Annexation of the Crimean Khanate by the Russian Empire

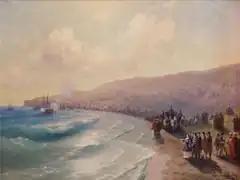
"Arrival of Catherine II in Feodosia", painting by Ivan Aivazovsky (1883)

The territory of the Crimean Khanate was annexed by the Russian Empire on . Russia had wanted more control over the Black Sea, and an end to the Crimean slave trade, and as such, waged a series of wars against the Ottoman Empire and its Crimean vassal. The Treaty of Küçük Kaynarca was signed in 1774, following the Russian victory against the Ottoman Empire. The treaty granted the Crimean Khanate independence from the Ottoman Empire but in reality, placed the khanate under Russian influence. The period before the annexation was marked by Russian interference in Crimean affairs, a series of revolts by Crimean Tatars, and Ottoman ambivalence. In March 1783, Grigory Potemkin made a persuasive appeal to Catherine the Great to annex the Crimean Khanate. He had just returned from a trip to Crimea and reported to the Empress that the Crimean people would "happily" accept Russian rule. Motivated by this information, Empress Catherine officially proclaimed the annexation on April 19, 1783.